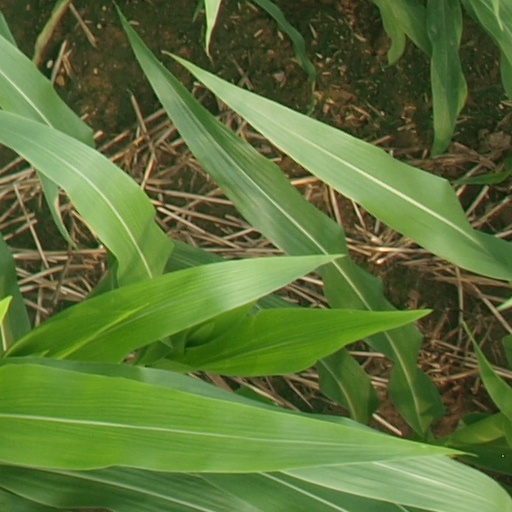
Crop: maize; corn